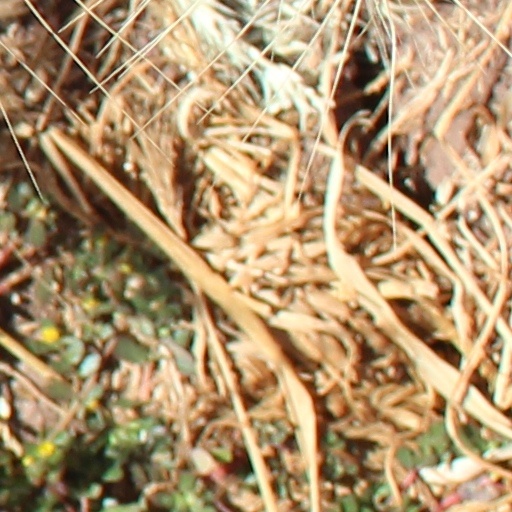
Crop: wheat